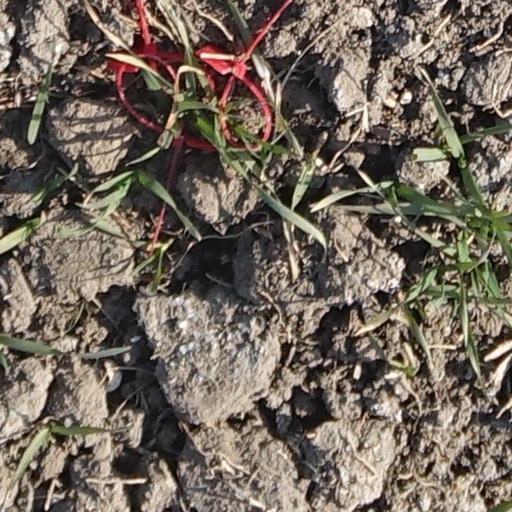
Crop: wheat